Ravachol

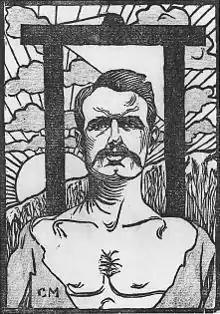
Woodcut depicting Ravachol by Charles Maurin, 1893

François Claudius Ravachol was born 14 October 1859 in Saint-Chamond, Loire. He was the eldest child of the four children of a Dutch father (Jean Adam Koenigstein) and a French mother (Marie Ravachol). His father beat his mother and eventually abandoned the family, leaving Marie Ravachol and their children alone. For her part, she worked, whenever she had the opportunity, as a laborer in a raw silk industry. His mother frequently sent him to beg for money for the family and he started working at a very young age, even though he was attending school.